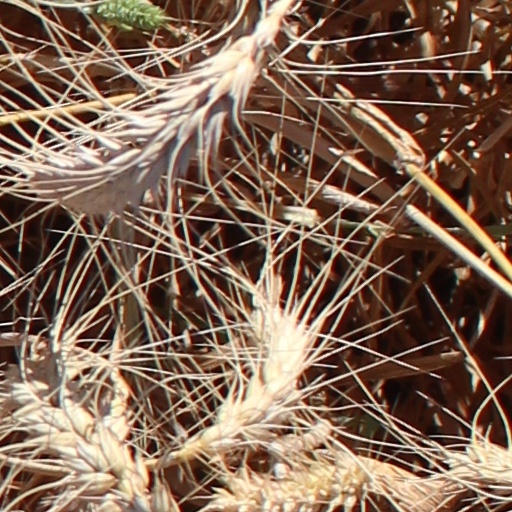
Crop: wheat